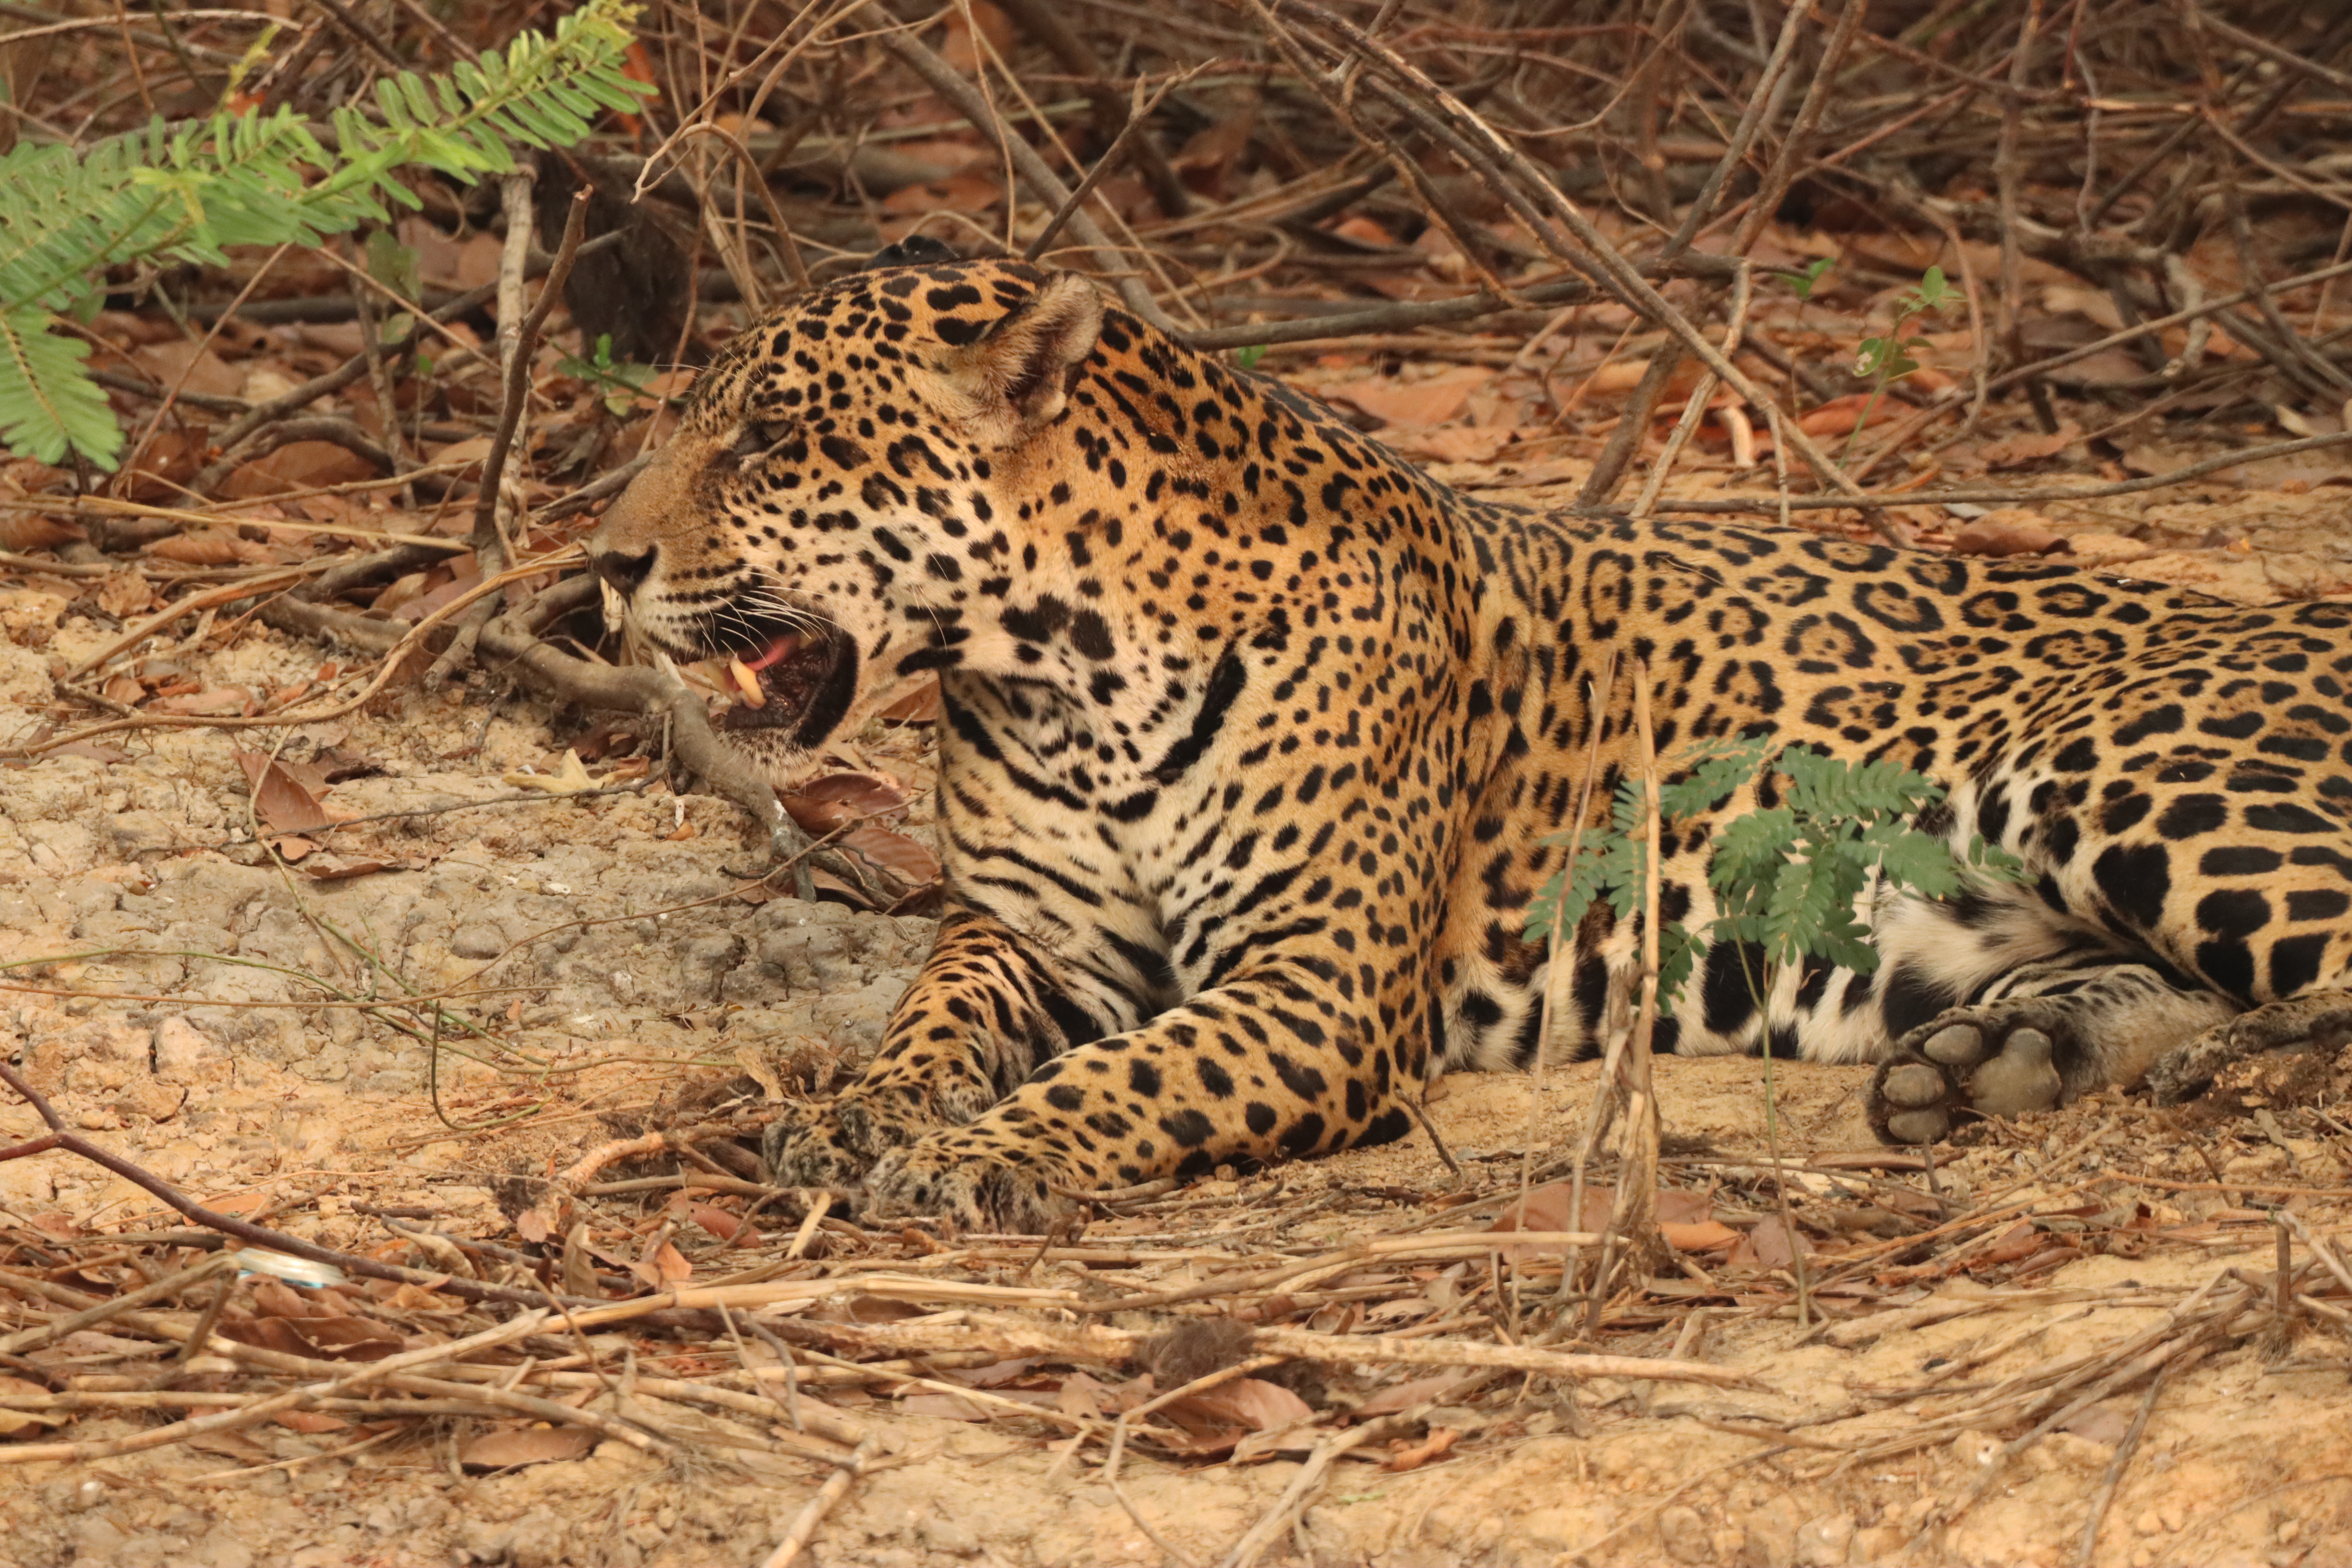
Jaguar: Pyte